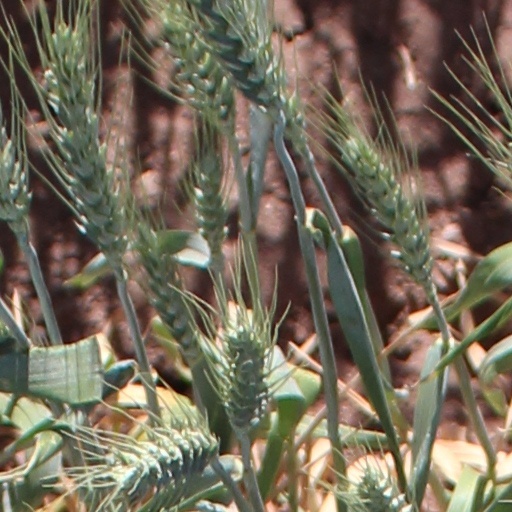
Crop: wheat